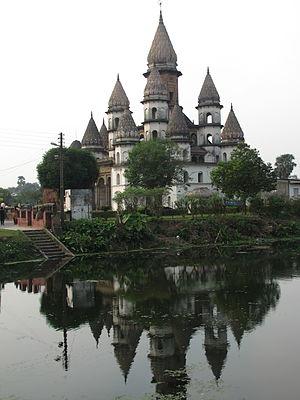
Le lotus est un motif architectural d'ornementation et aussi un élément de structuration d'édifices sacrés dans l'architecture orientale, inspirés par la plante du même nom, notamment le Lotus sacré.